Montee Ball

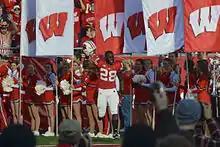
Senior Introductions vs Ohio State

On October 13, 2012, Ball scored three rushing touchdowns against Purdue, giving Ball a career total of 72 touchdowns. This broke the Big Ten record and the Wisconsin record of 71 held by former Badgers running back Ron Dayne. He also ran for a career-high of 247 yards against the Boilermakers.